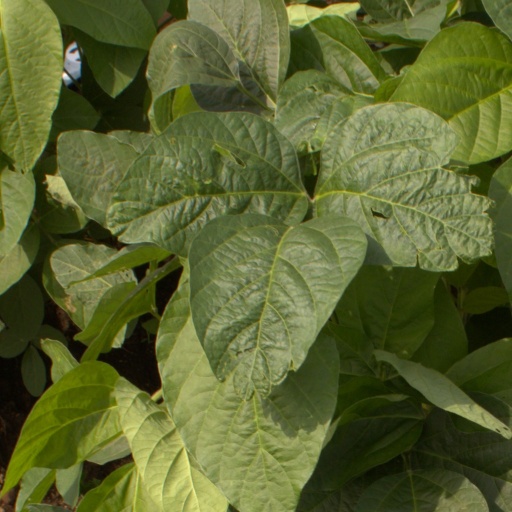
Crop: soybean